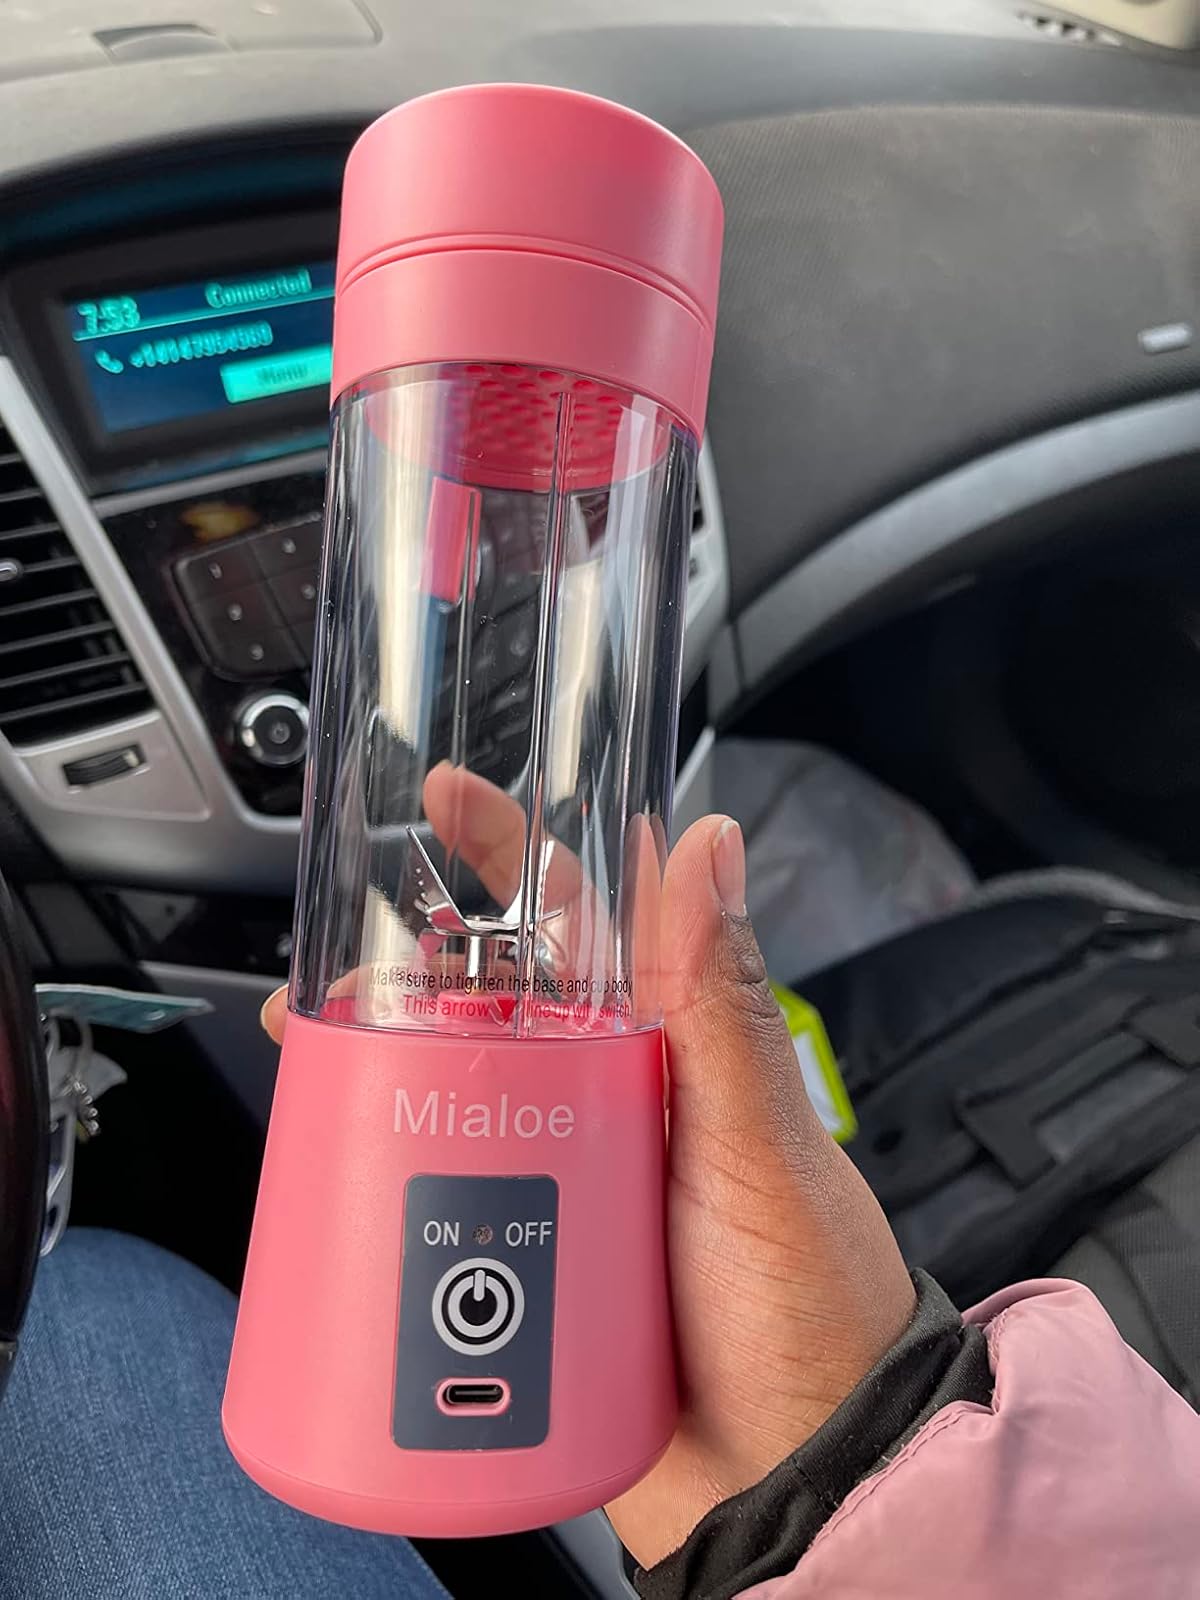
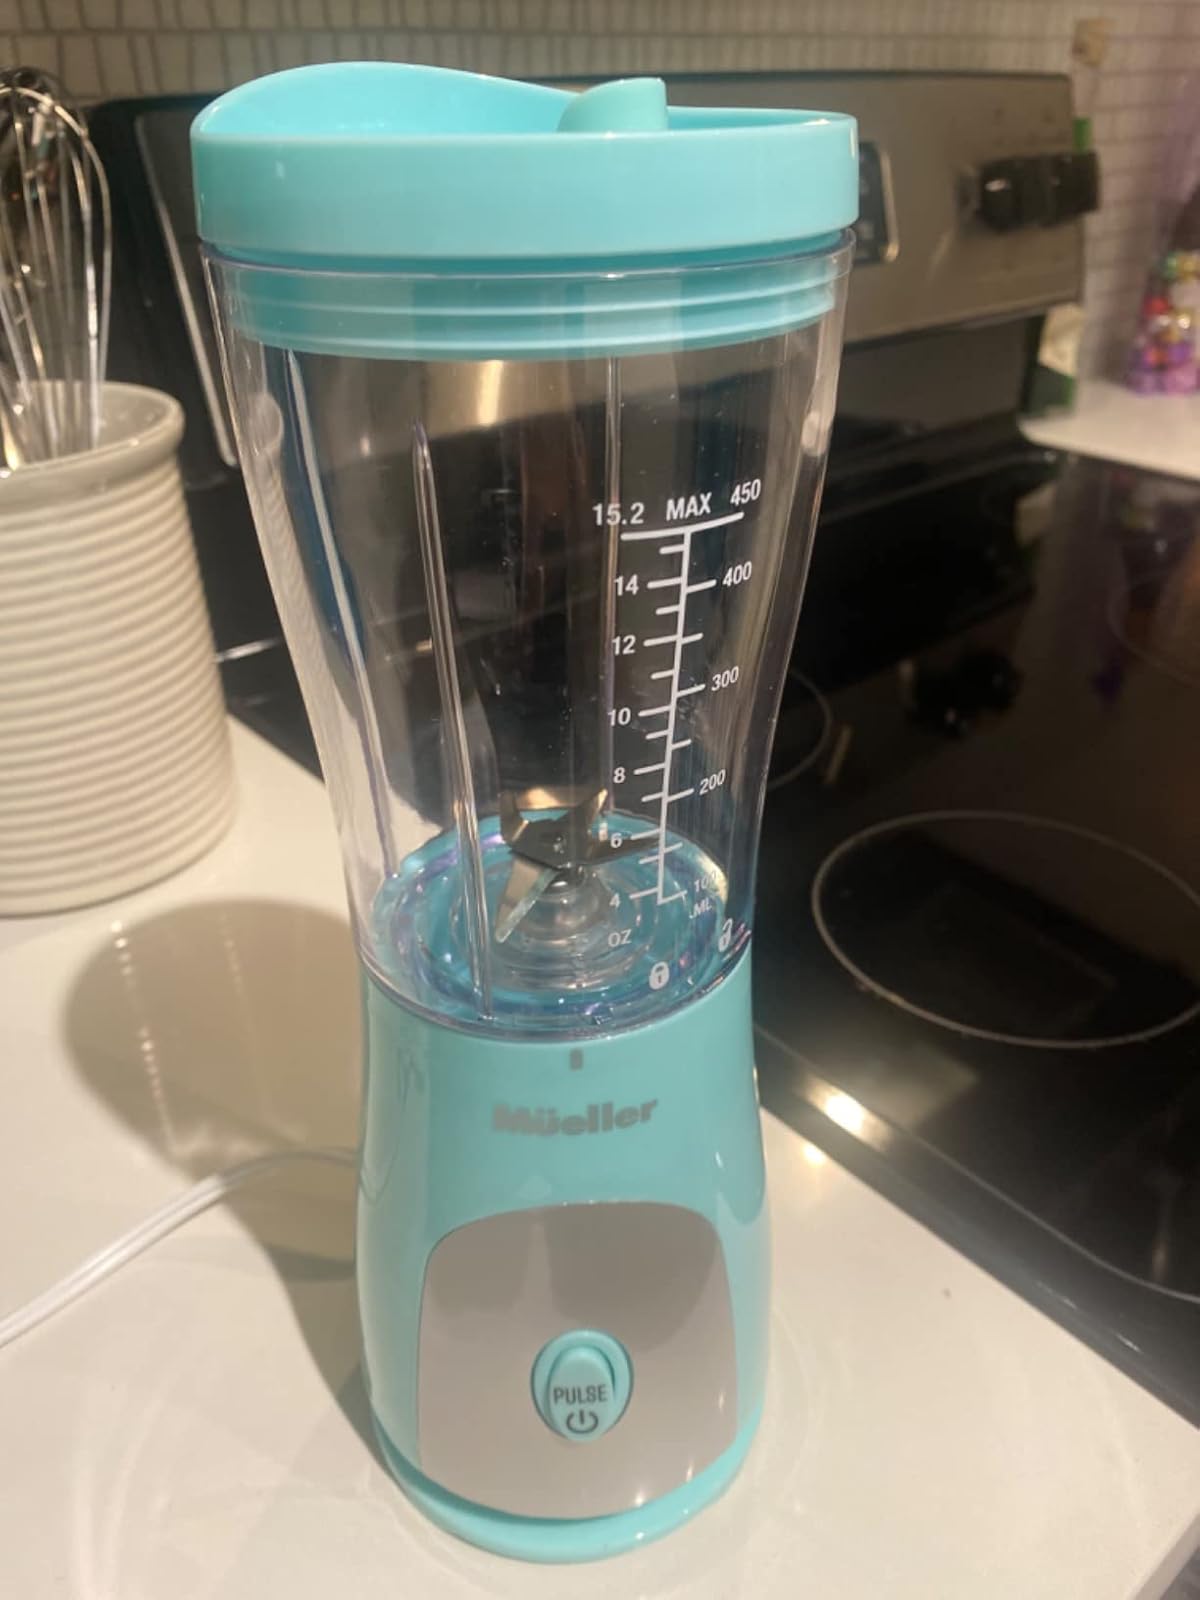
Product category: items_blender
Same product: no